Moberly–Jourdain incident

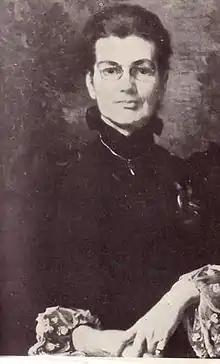
Charlotte Anne Moberly

Charlotte Anne Moberly, born in 1846, was the tenth of fifteen children. She came from a professional background; her father, George Moberly, was the headmaster of Winchester College and later Bishop of Salisbury. In 1886, Moberly became the first principal of a hall of residence for young women, St. Hugh's College in Oxford. It became apparent that Moberly needed someone to help run the college, and Jourdain was asked to become Moberly's assistant.